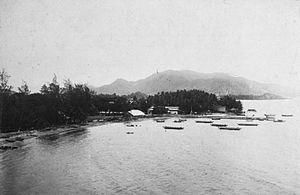
La baie de Sibolga est un port naturel sur la côte occidentale du nord de Sumatra en Indonésie. Elle est nommée d'après la ville Sibolga située sur cette baie.